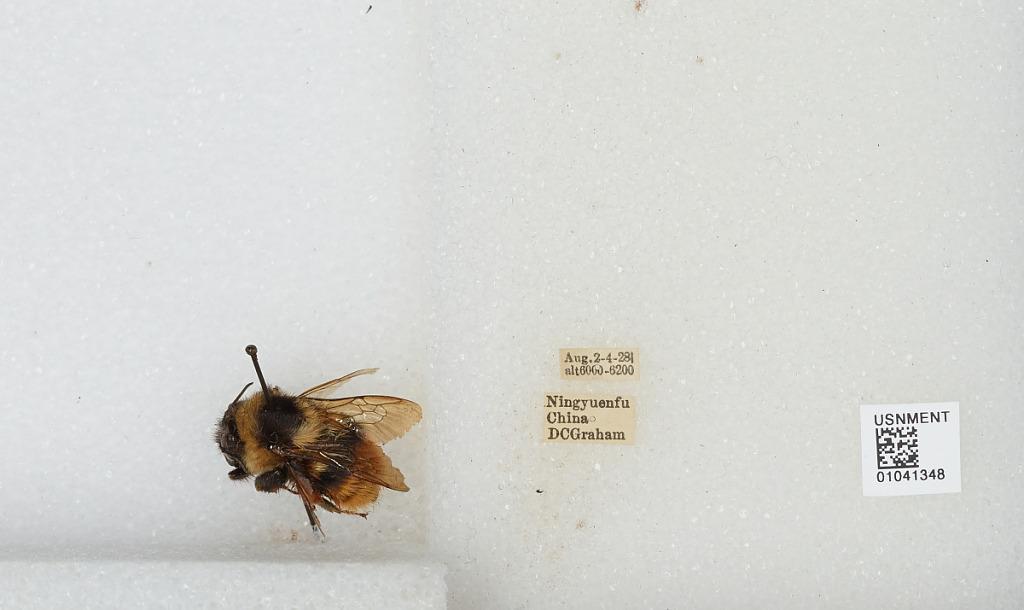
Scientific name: Bombus sp.
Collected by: D. Graham
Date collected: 1928-8-2
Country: China
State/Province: Sichuan
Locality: Xichang